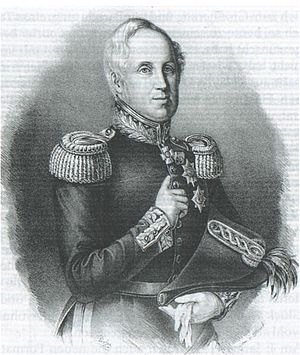
August 1. af Oldenborg
August 1. af Oldenborg var regerende storhertug i Oldenborg fra 1829 til 1853.